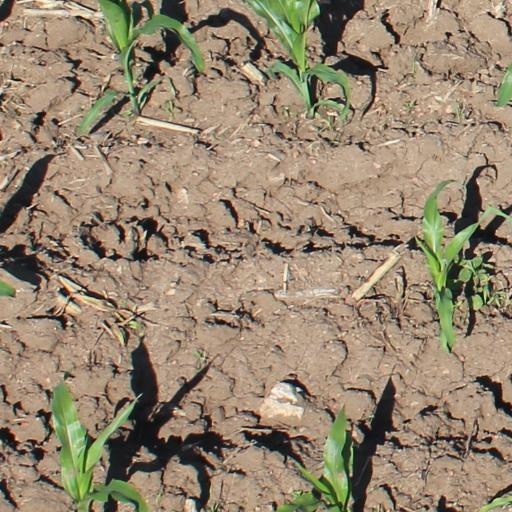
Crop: maize; corn